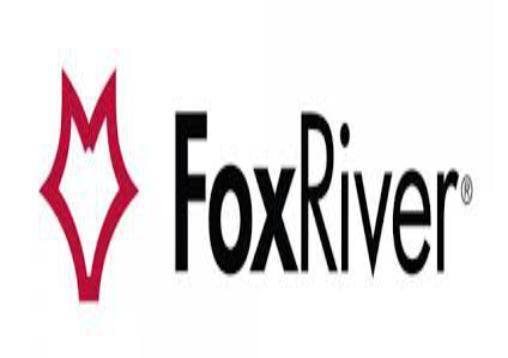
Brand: fox river mills
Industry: Clothes